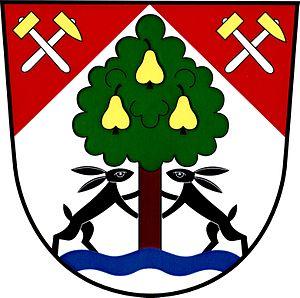
Hředle est une commune du district de Beroun, dans la région de Bohême-Centrale, en Tchéquie. Sa population s'élevait à 391 habitants en 2020.